Jukka Kuoppamäki

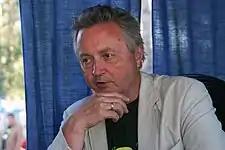
Jukka Kuoppamäki in 2006

Born in Helsinki, he is one of the most prolific Finnish popular singer-songwriters and has written over 1,500 songs for himself and other famous Finnish singers including Jari Sillanpää and Katri Helena. The texts tell about Finland ("Sininen ja valkoinen"), love, and longing. "Sininen ja valkoinen" became a mega hit. He has lived in Germany since 1977 with his wife Sirpa Kuoppamäki and some of their seven children.